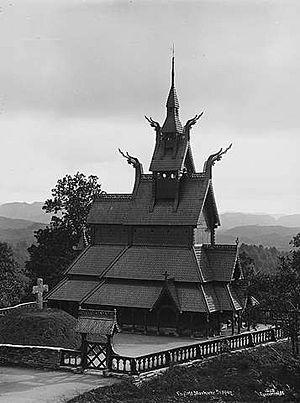
Le black metal norvégien est la deuxième vague de black metal, ayant émergé en Norvège au début des années 1990. Ce mouvement est considéré par une partie de l'audience générale comme une secte — le Black Metal Inner Circle — basée à Oslo.
La stavkirke de Fantoft est une église en bois debout située à Fantoft, Bergen, Norvège. Le mot stavkirke vient du norvégien « stav » pour pieu et « kirke » pour église. Les stavkirker sont entièrement construites en bois, elles ont d'ailleurs pour traduction française « églises en bois debout ».